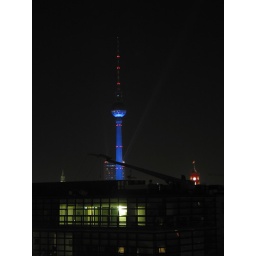
This is the television tower in the center of Berlin. It has been colored blue as part of the &amp;quot;festival of lights&amp;quot;.